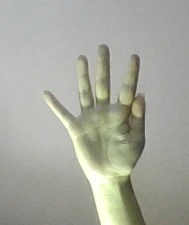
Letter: sheen